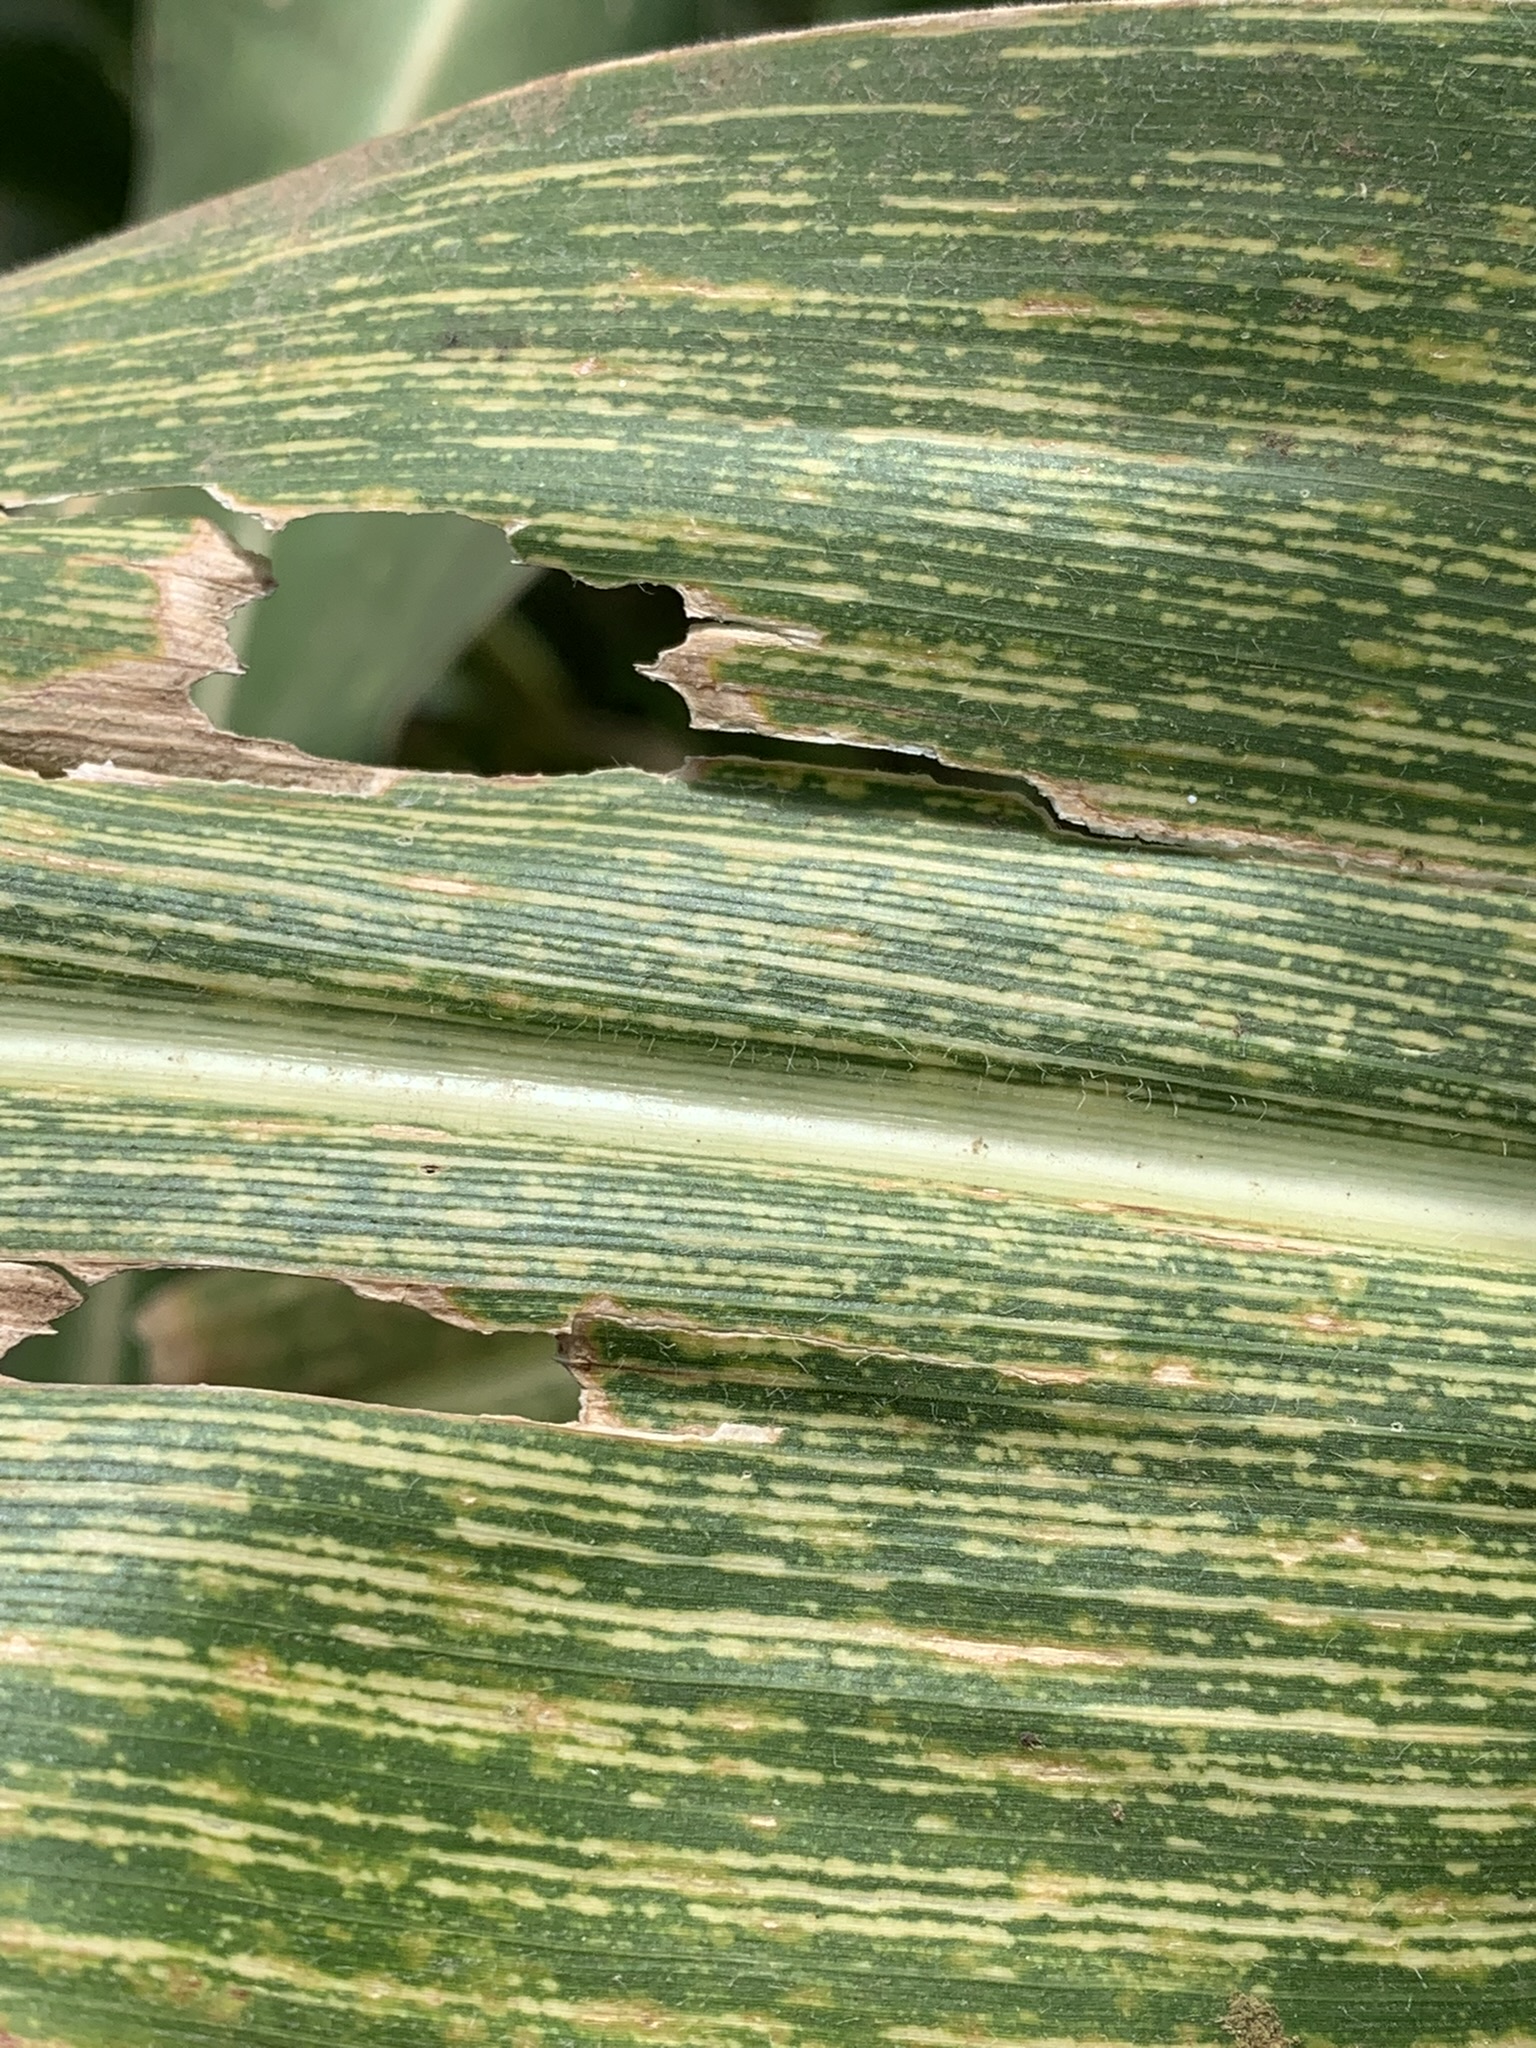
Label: MSV